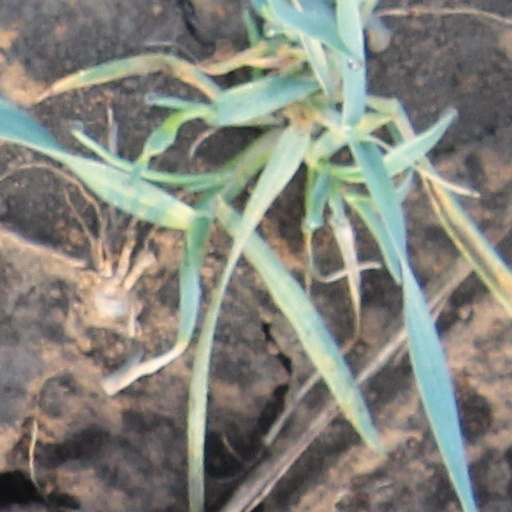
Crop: wheat